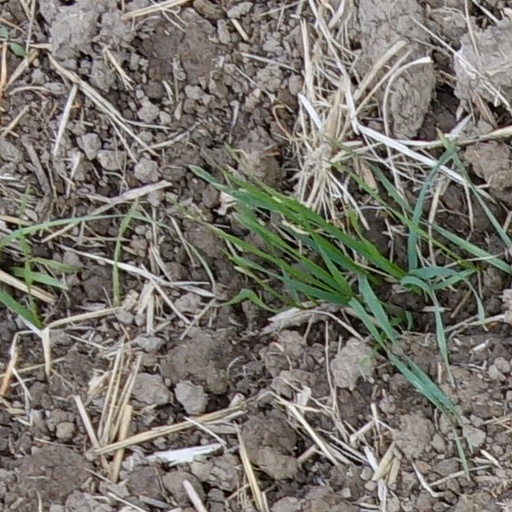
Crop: wheat